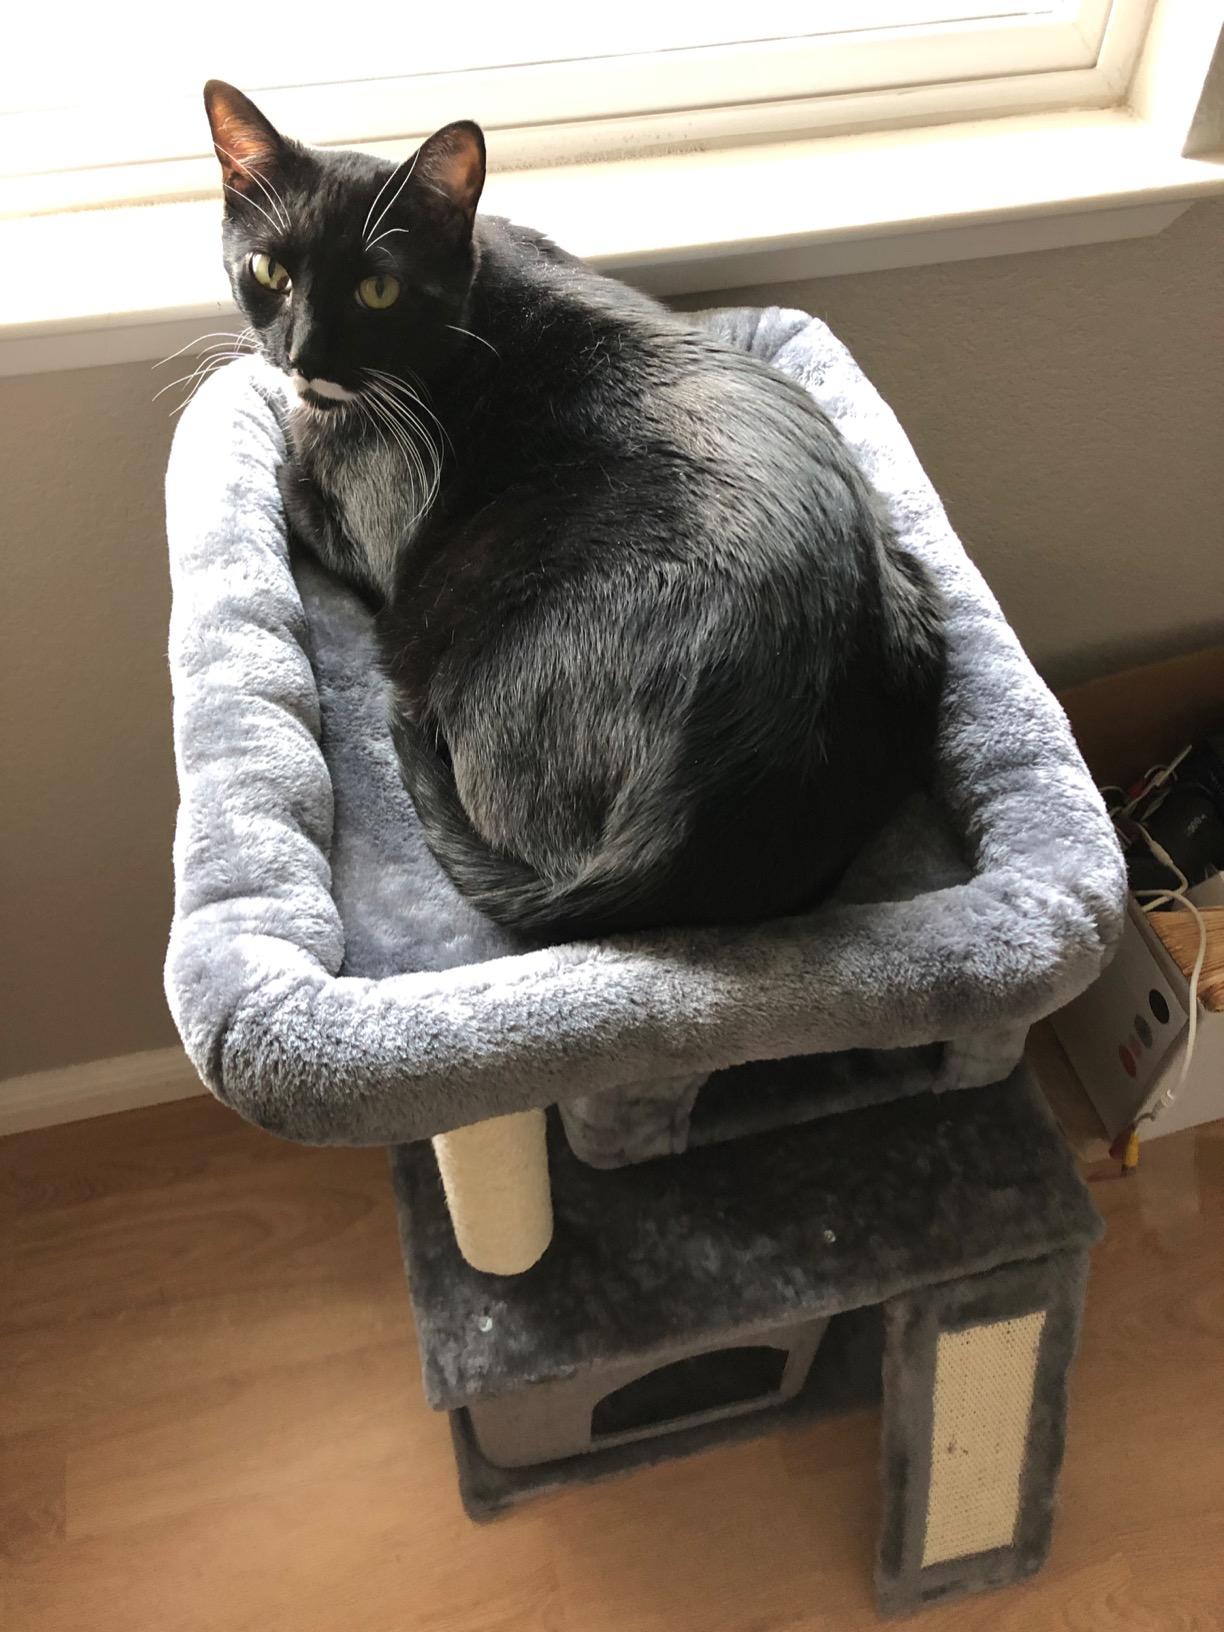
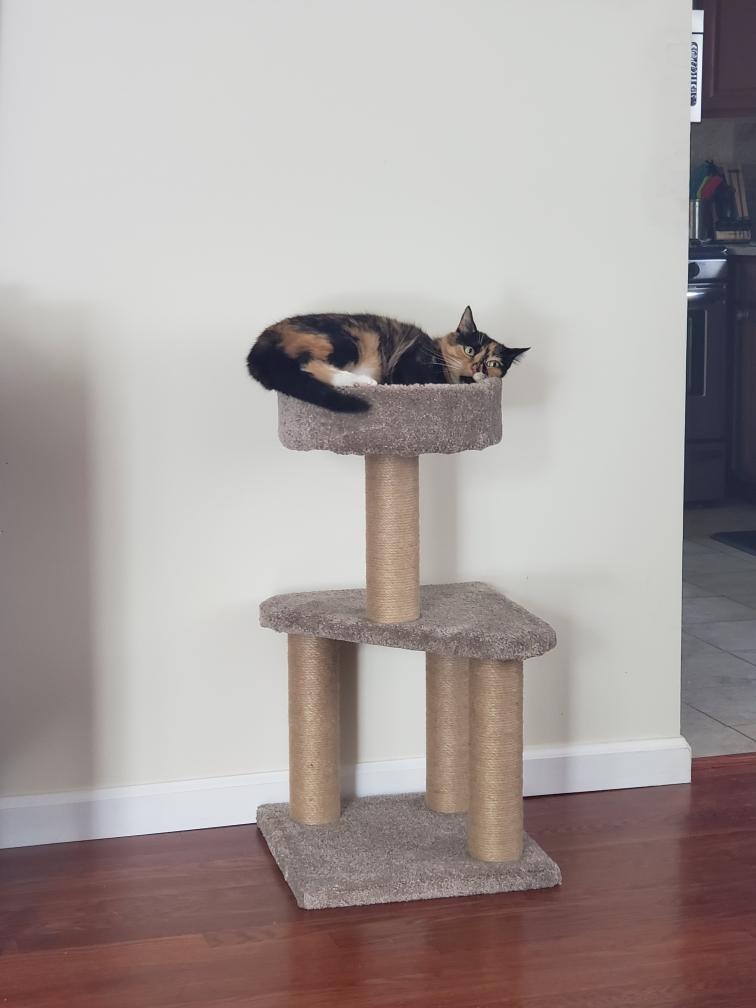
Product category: items_cat tree
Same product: no